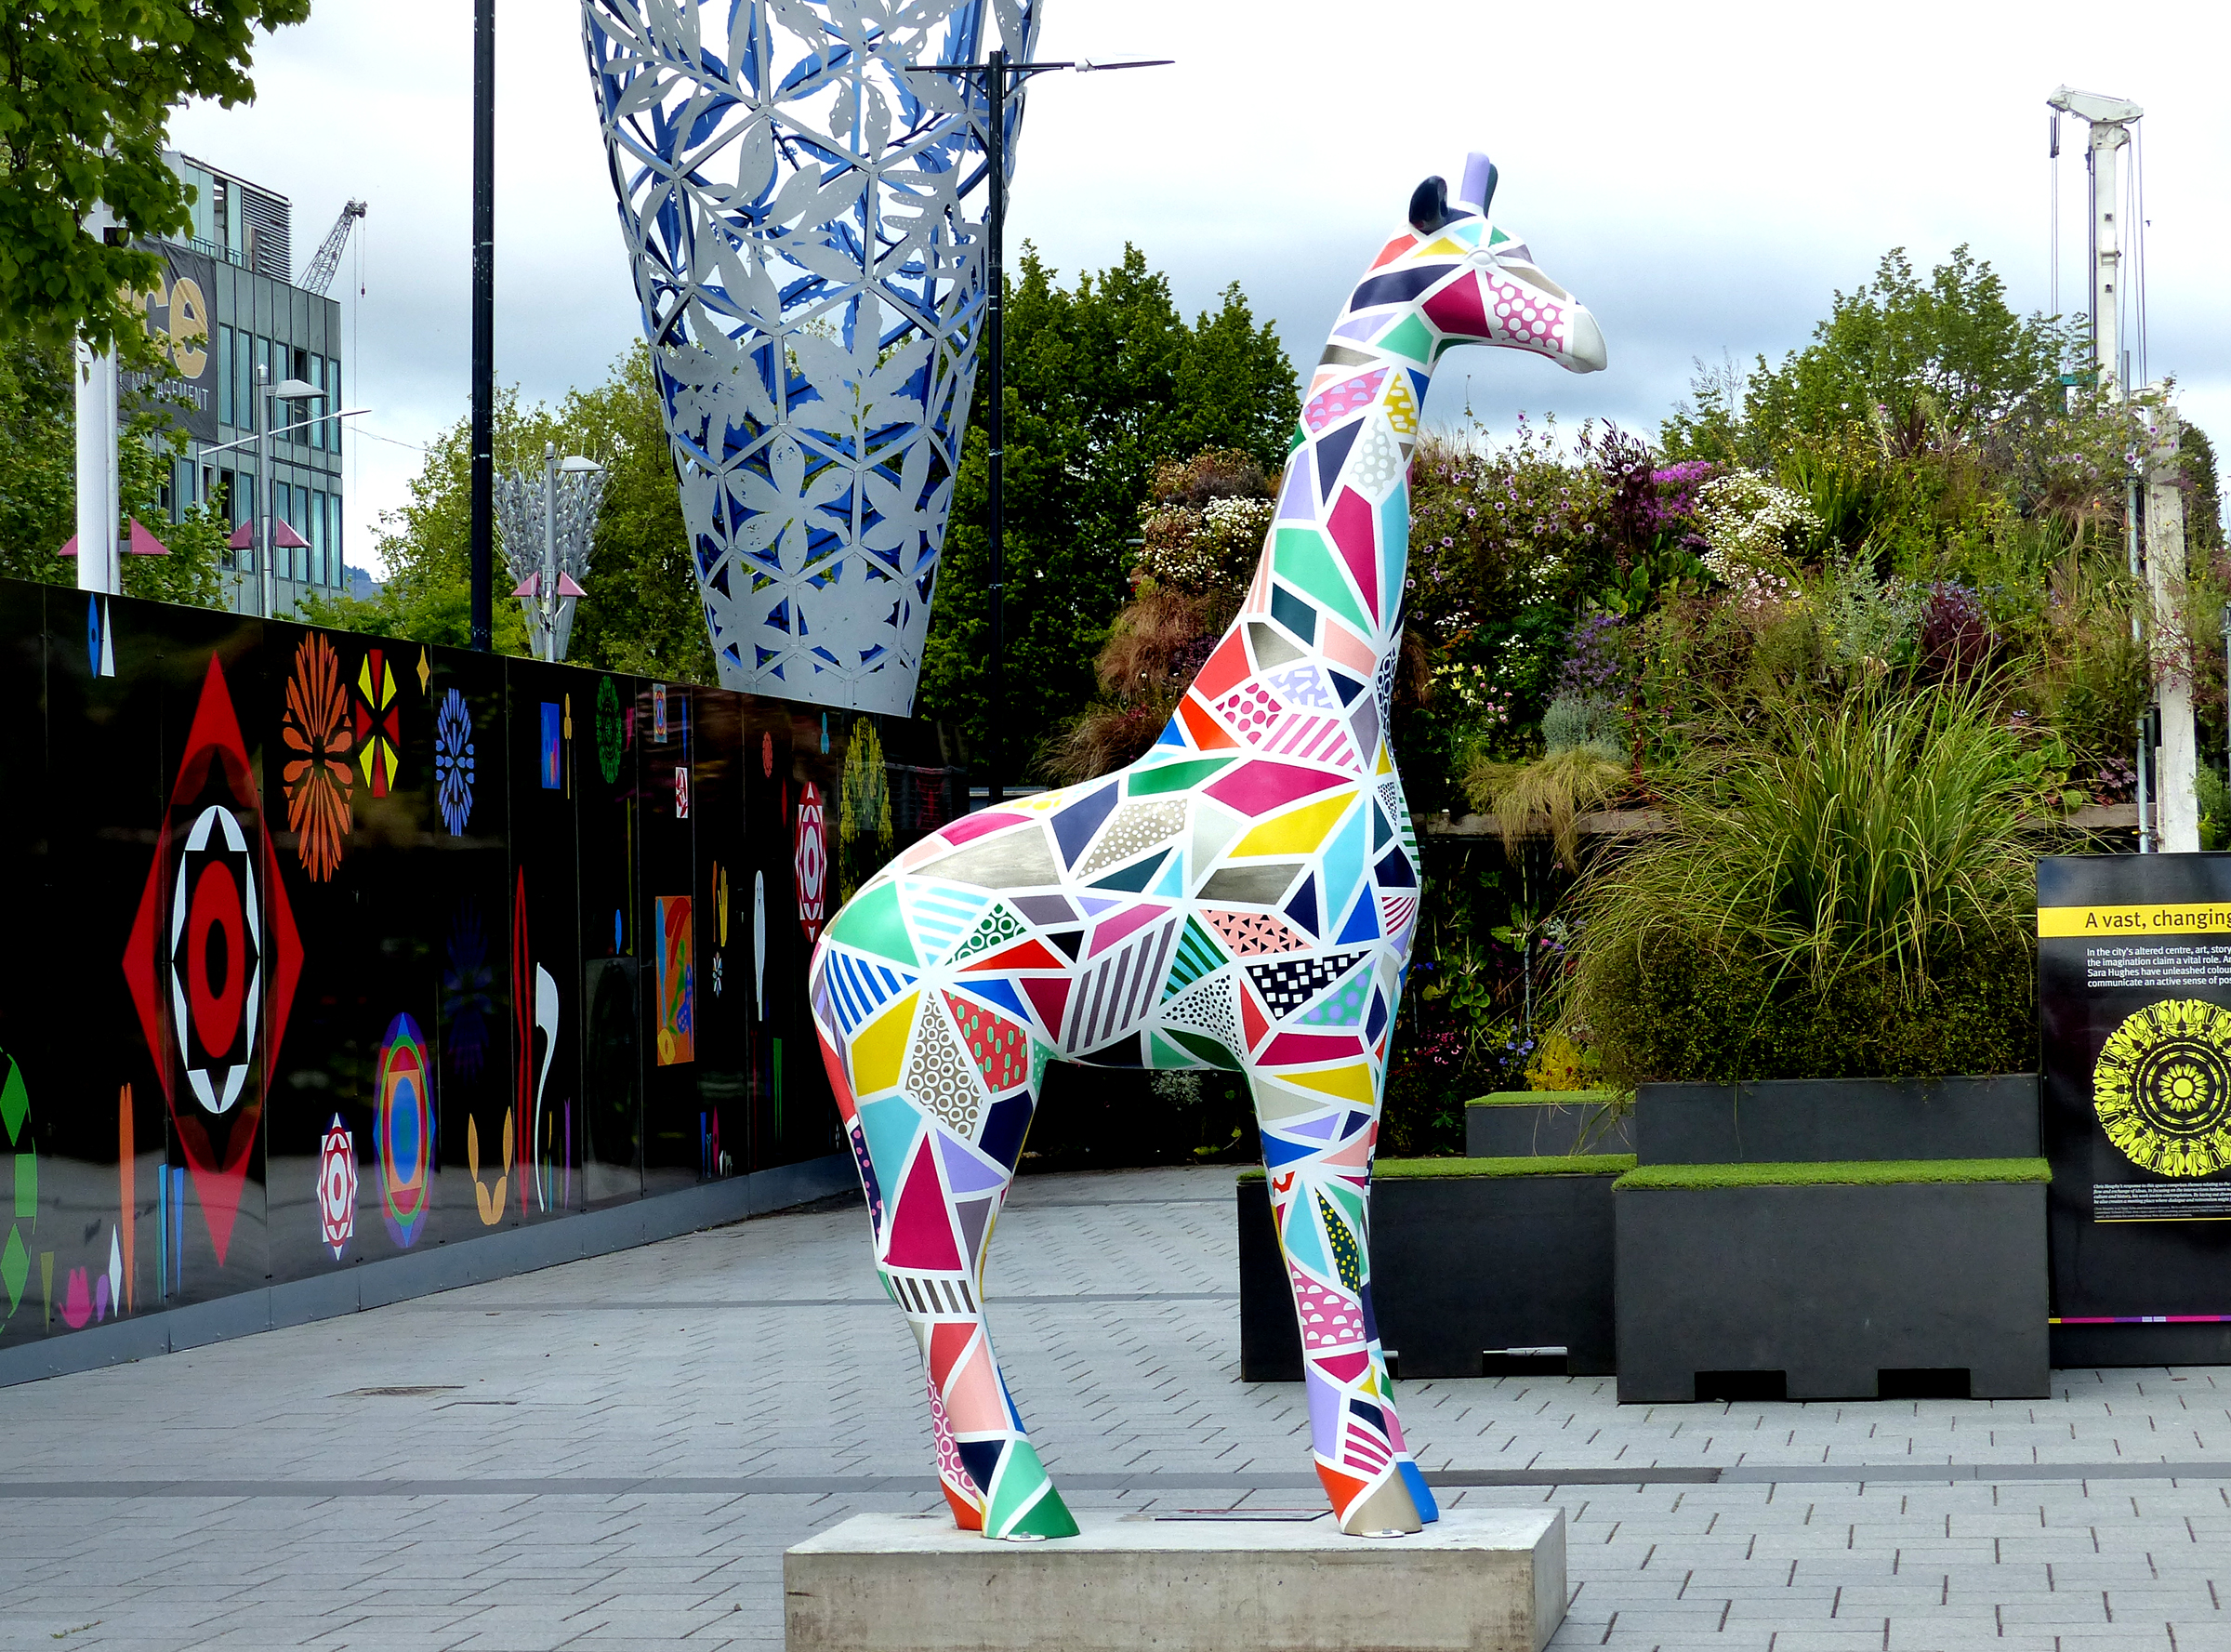
art, festival, publicart, publicartworks, panasonicdmcfz200, giraffesculptures, clarevanderplas, chrisrchurchgriaffes